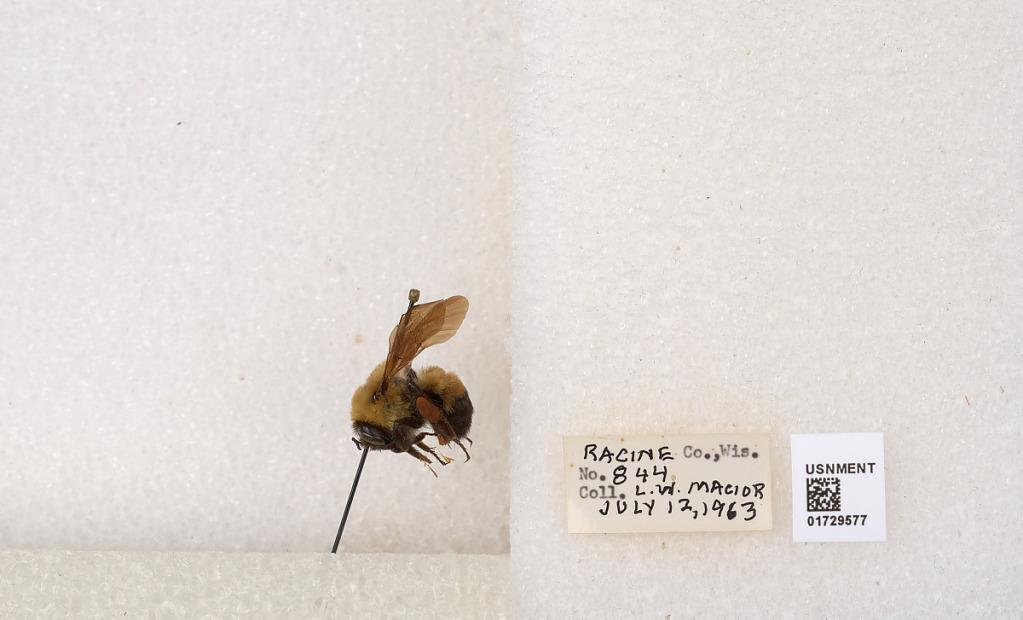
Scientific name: Bombus (Separatobombus) griseocollis (De Geer)
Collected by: L. Macior
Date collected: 1963-7-12
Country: United States
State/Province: Wisconsin
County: Racine
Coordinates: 42.7299, -87.8123